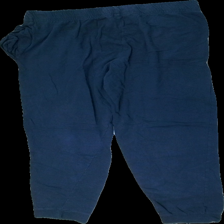
View: back
Type: Trousers
Category: Men
Brand: Not in the list
Brand text on label: Crossbow
Colors: Blue
Material: 100% cotton
Cut: Regular
Size: XL
Season: All
Trend: Sports
Price range: <50
Recommended usage: Recycle